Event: Ecuador Earthquake
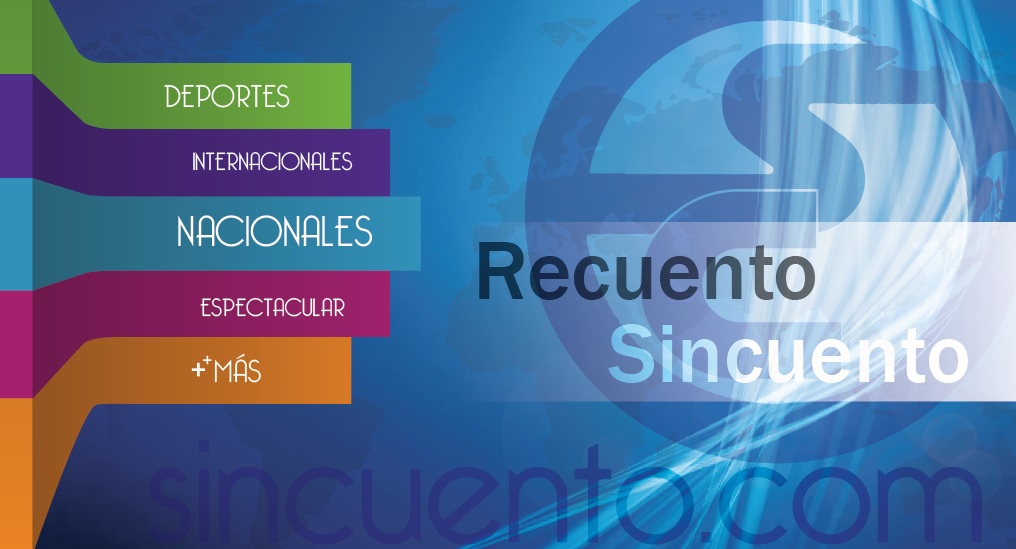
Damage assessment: no_damage